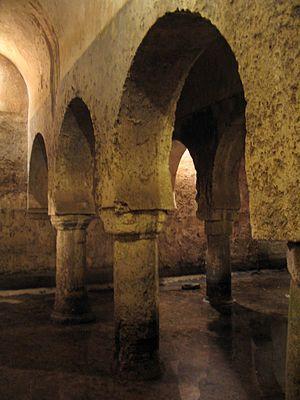
Aljibe, citerne souterraine d'origine arabe, Caceres, Extremadure, Espagne.
Le jardin Islamique est un type d’aménagement paysager, héritier du jardin persan et des jardins byzantins, qui s’est développé au Proche et au Moyen-Orient et dans les territoires occupés par les Arabes autour du bassin méditerranéen et en Asie centrale.